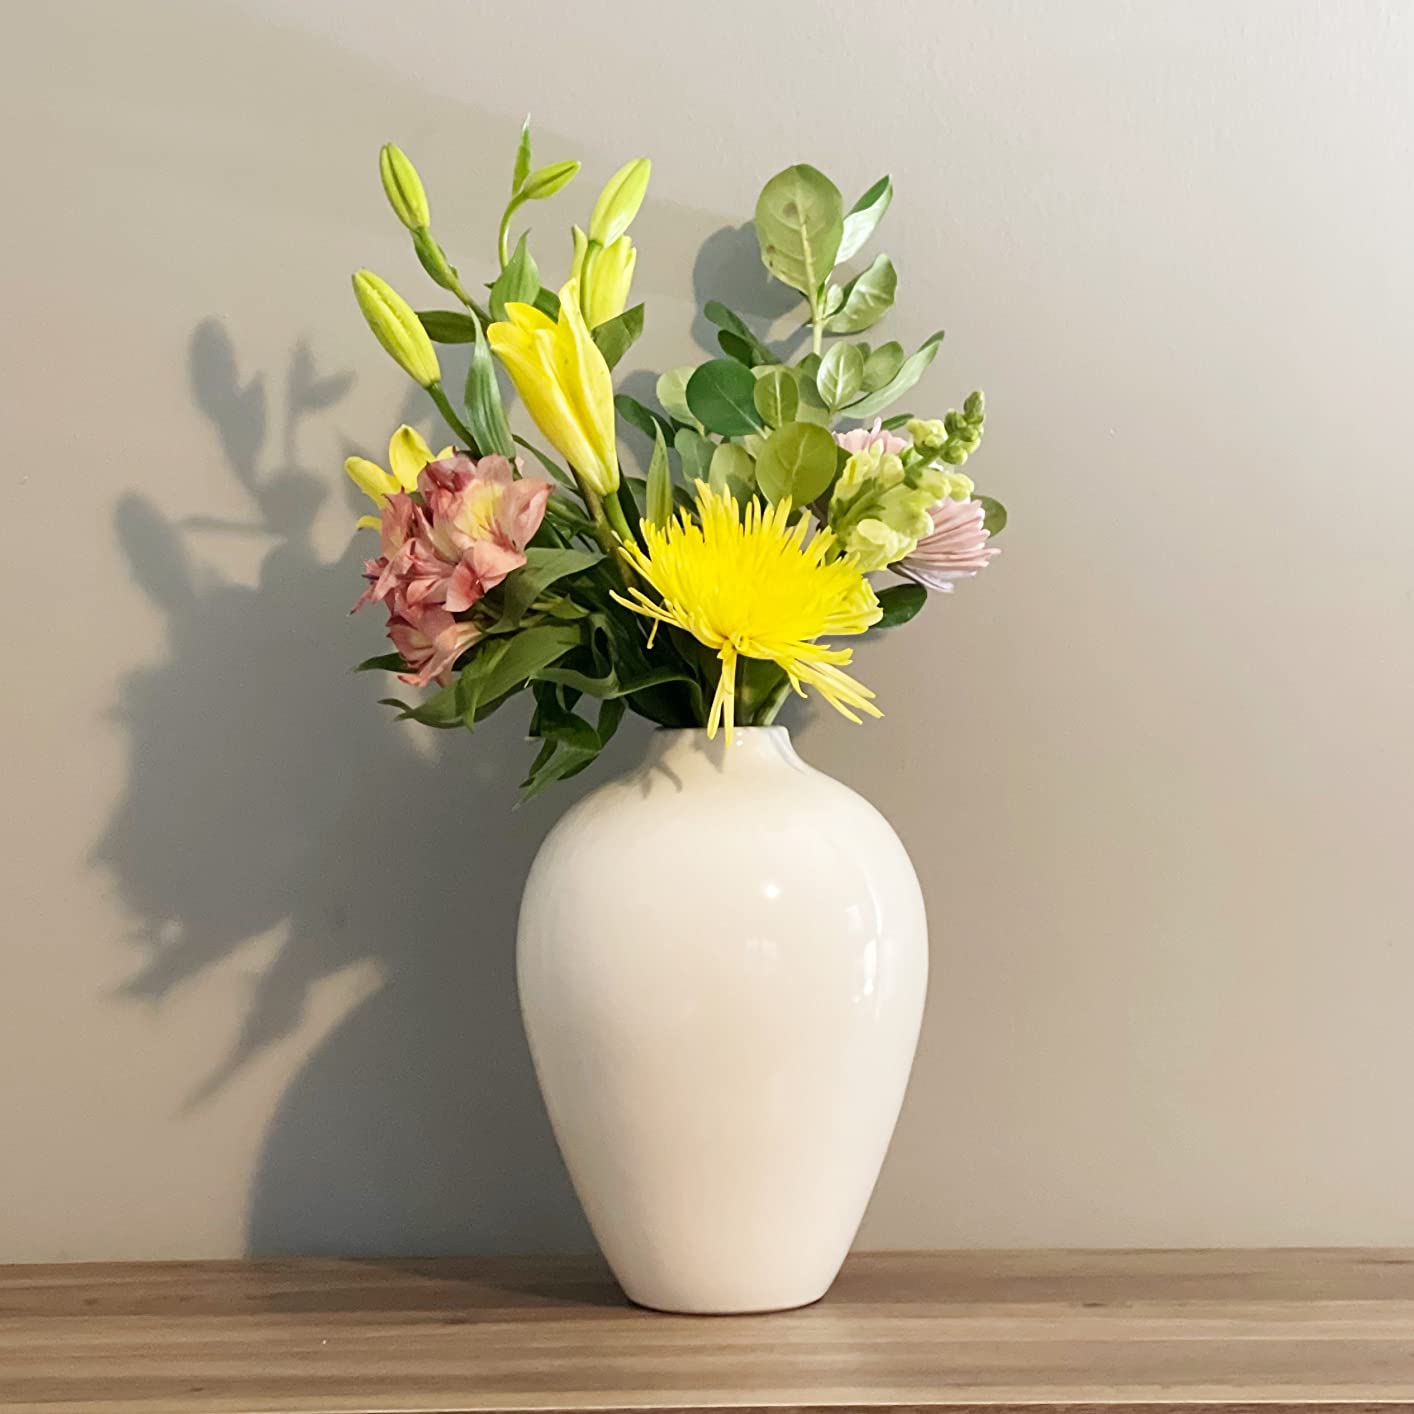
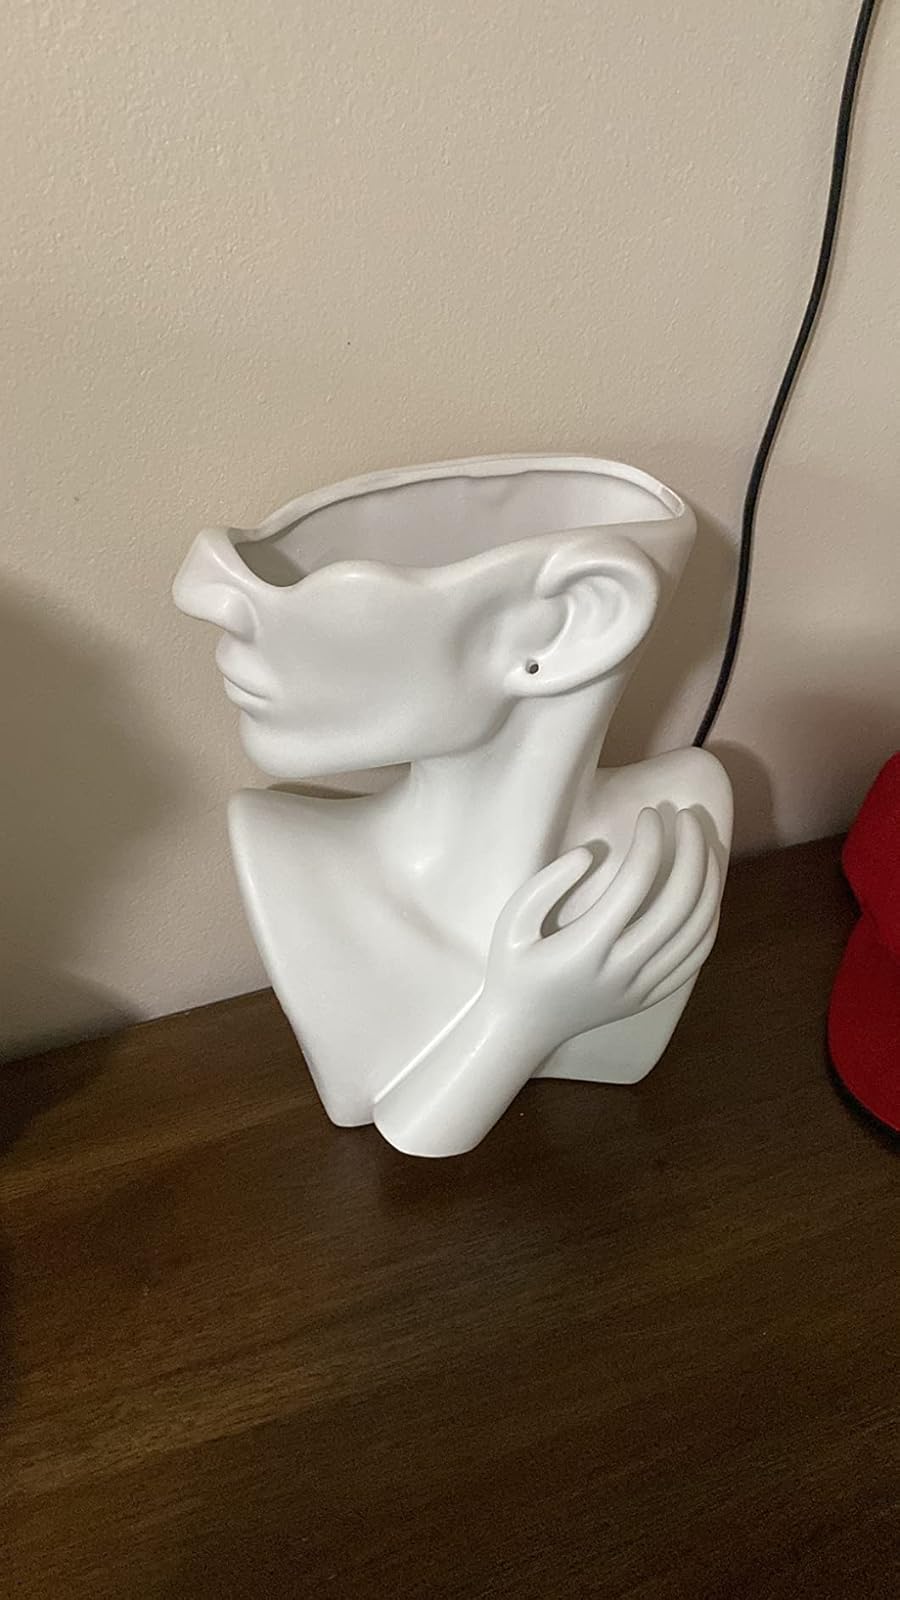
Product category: vase
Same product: no